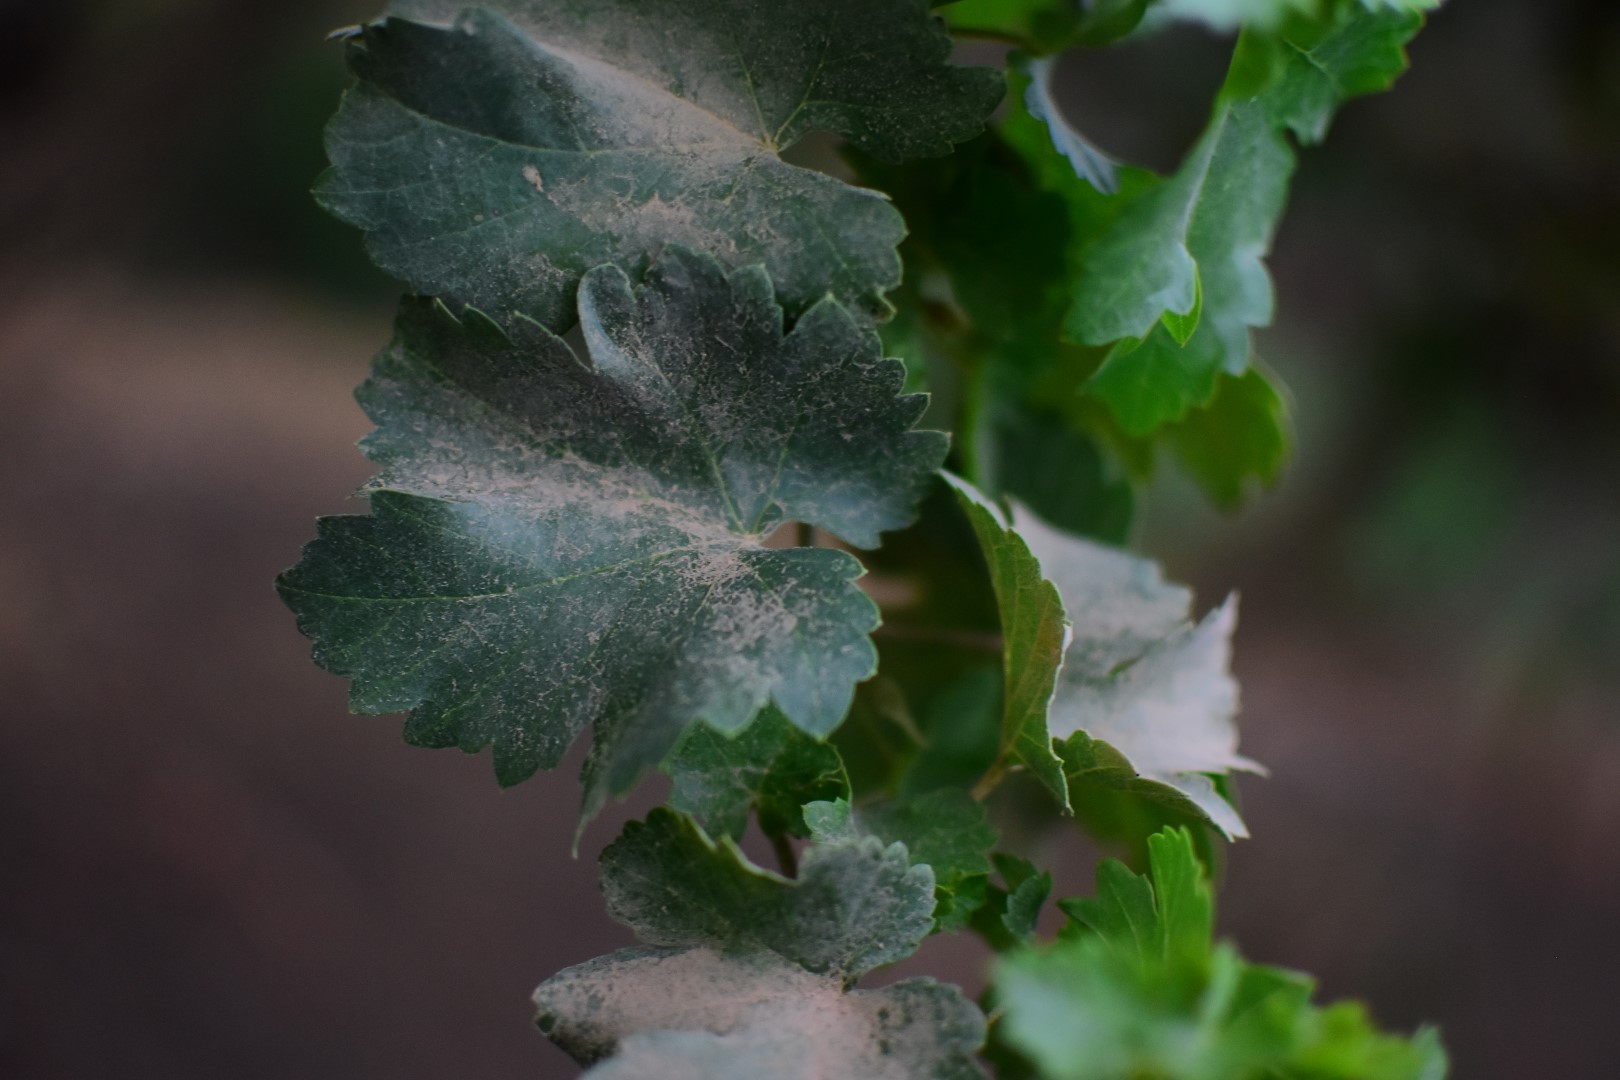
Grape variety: Shdah